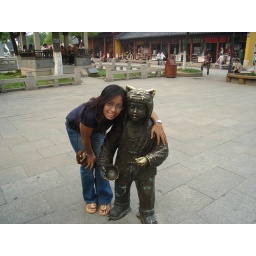
Me and a cute little boy in Suzhou